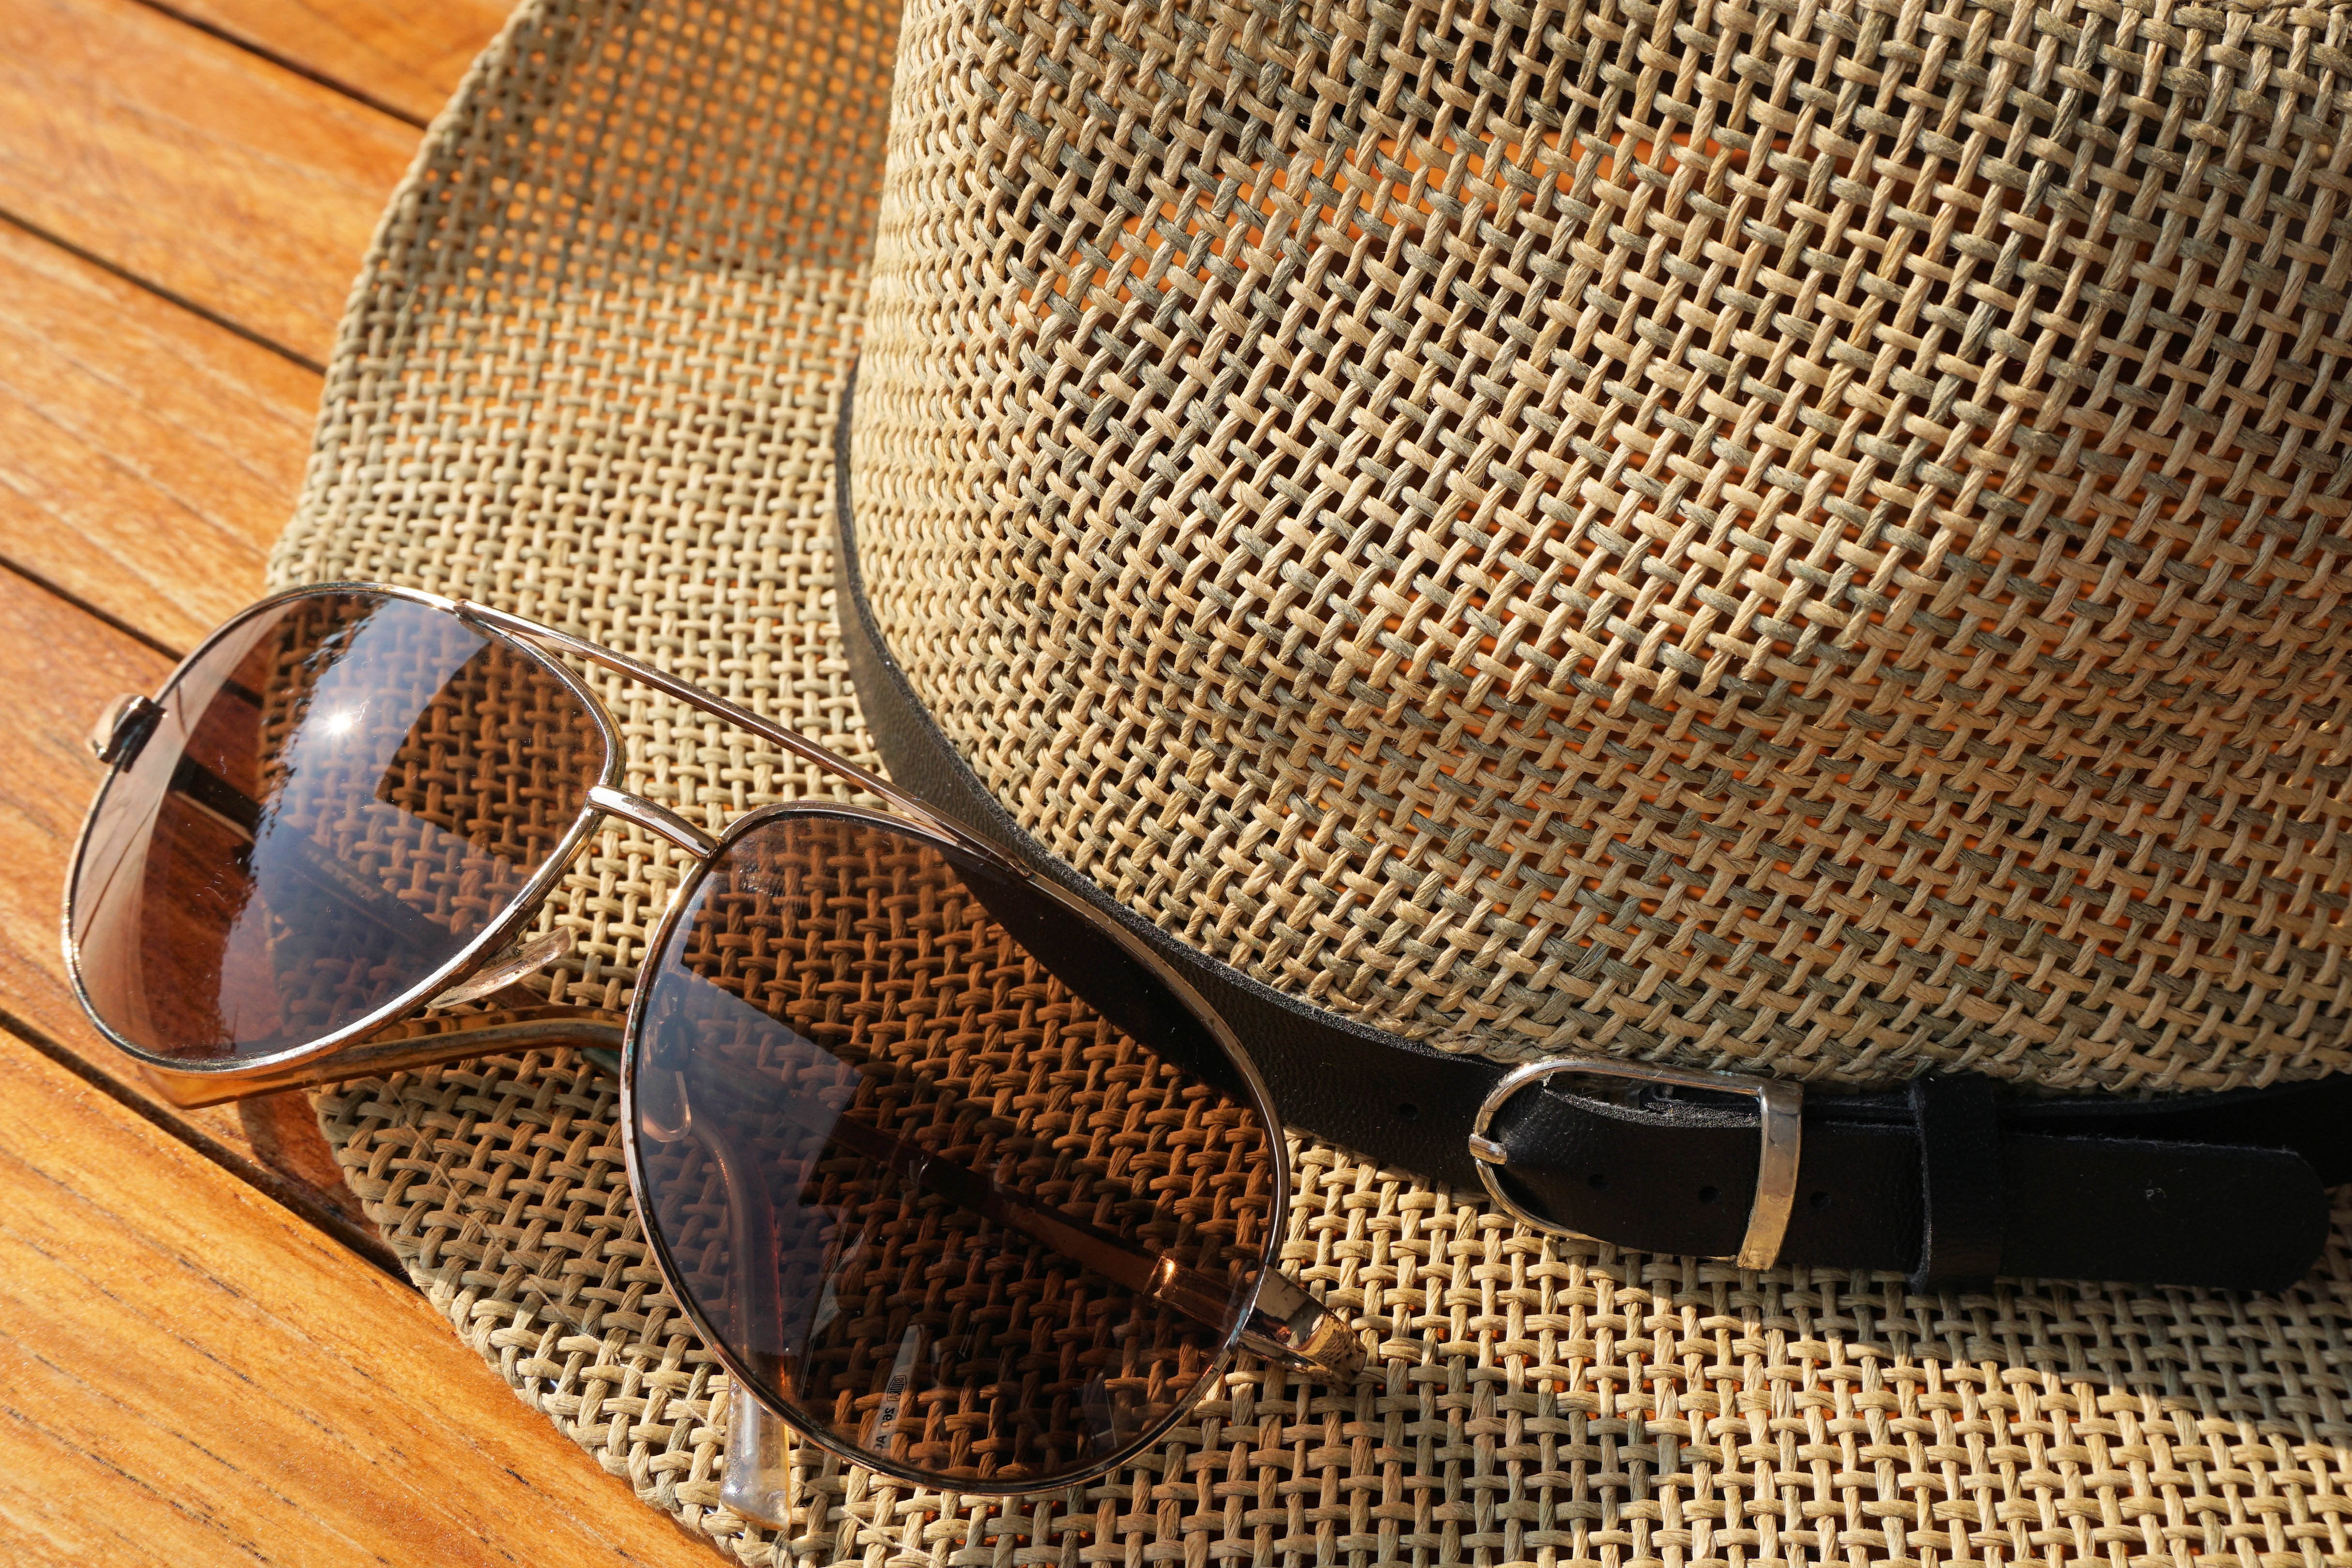
brown, bag, hat, fashion, material, straw hat, close up, belt, sunglasses, glasses, eyewear, man made object, fashion accessory, vision care